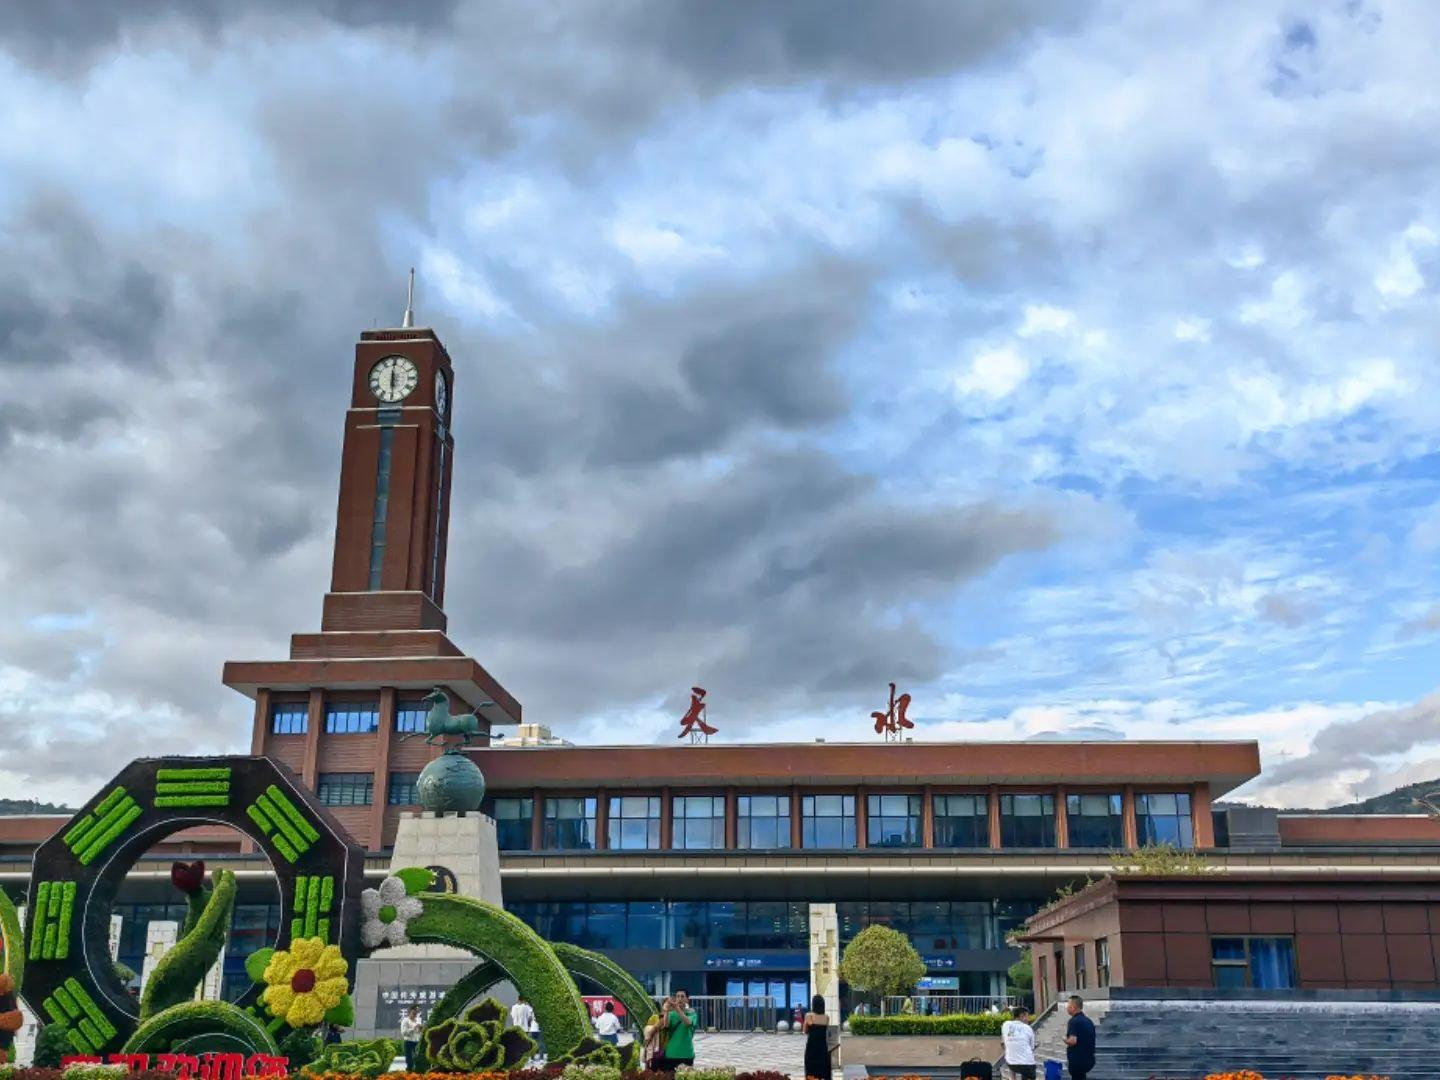
地标名称：天水站
所在城市：天水市·麦积区